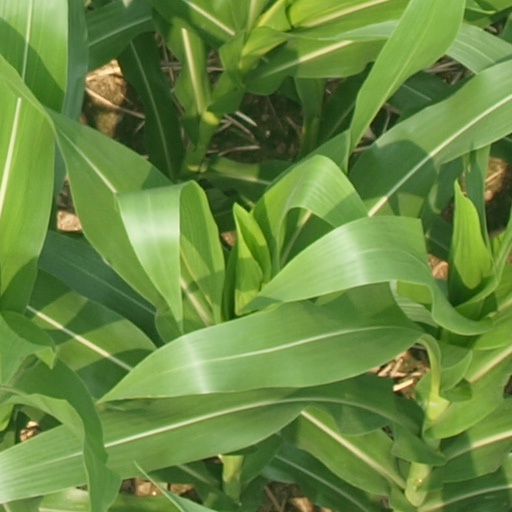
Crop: maize; corn